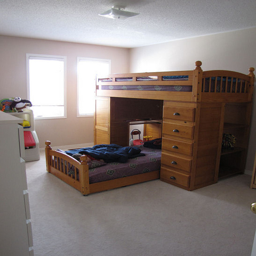
A youngsters bunk bed and dresser in their bedroom
A bunk bed with a little boy laying on the bottom bunk.
The room contains a large bunk bed with bulit in chest of drawers.
a bedroom with a bunk bed and bottom bed running perpendicular
A bunk bed positioned near a window in a bedroom.